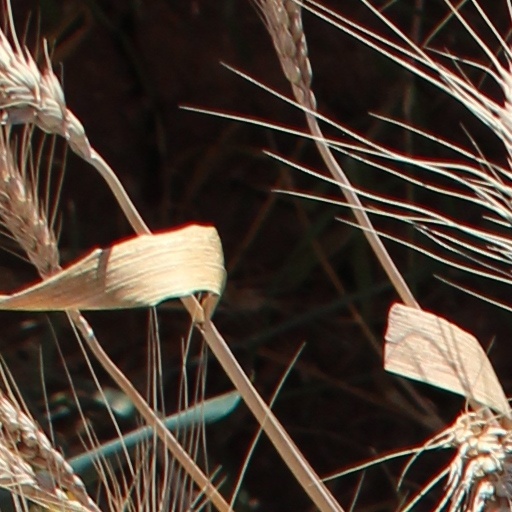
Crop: wheat